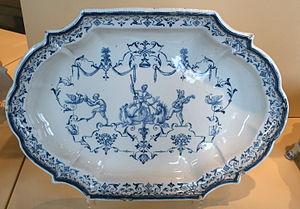
Jean Bérain père est un peintre, aquarelliste, dessinateur, graveur, ornemaniste et décorateur de théâtre français né à Saint-Mihiel, le 4 juin 1640, et mort à Paris le 24 janvier 1711.
L'Art grotesque comprend des motifs d’ornementation peints, dessinés ou sculptés reproduisant des sujets de caractères bizarres ou formant des enroulements de feuillages en guise de colonnes dans l’entrelacement desquels apparaissent des figures extravagantes comme les mascarons, des personnages ou des animaux fantastiques ; cet ensemble porte le nom d'architecture illusionniste.
Le musée de la Faïence à Marseille ouvert au public depuis juin 1995, se situait au 157 avenue de Montredon 13008 Marseille. Il a définitivement fermé ses portes le 31 décembre 2012 pour permettre le transfert de ses collections vers le nouveau musée des Arts décoratifs, de la Faïence et de la Mode, ouvert en juin 2013 au château Borély.